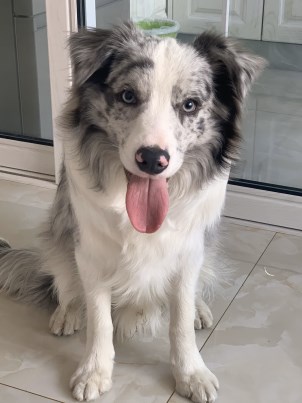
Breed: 2594-n000109-Border_collie